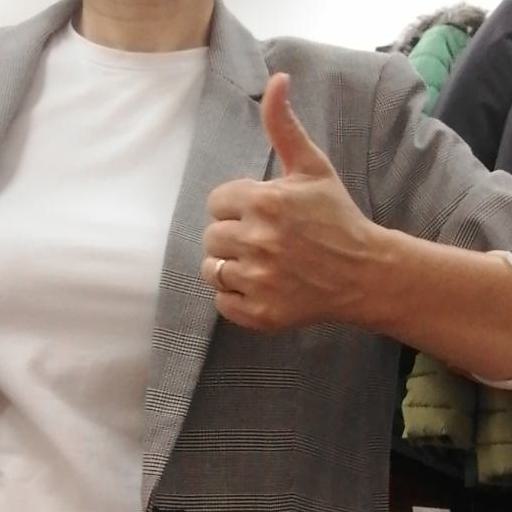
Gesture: like